Wey P8

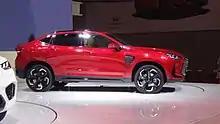
WEY P8 GT side

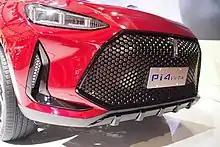
WEY P8 GT front details

Originally launched as the WEY Pi4 VV7x in 2017, the production version was launched in 2018 and was renamed to WEY P8 GT, and is essentially the fastback version of the WEY P8 while featuring a redesigned front fascia and different headlamps.